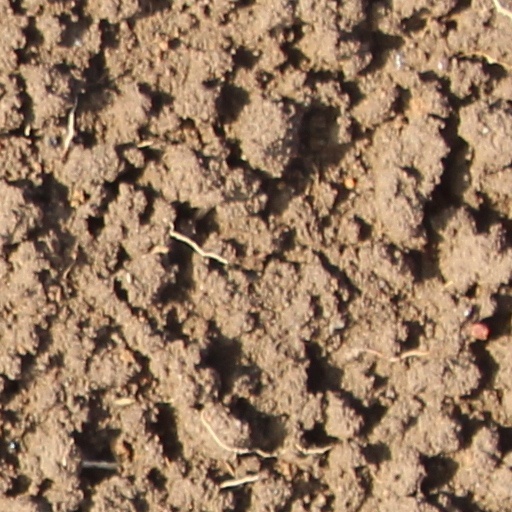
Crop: wheat